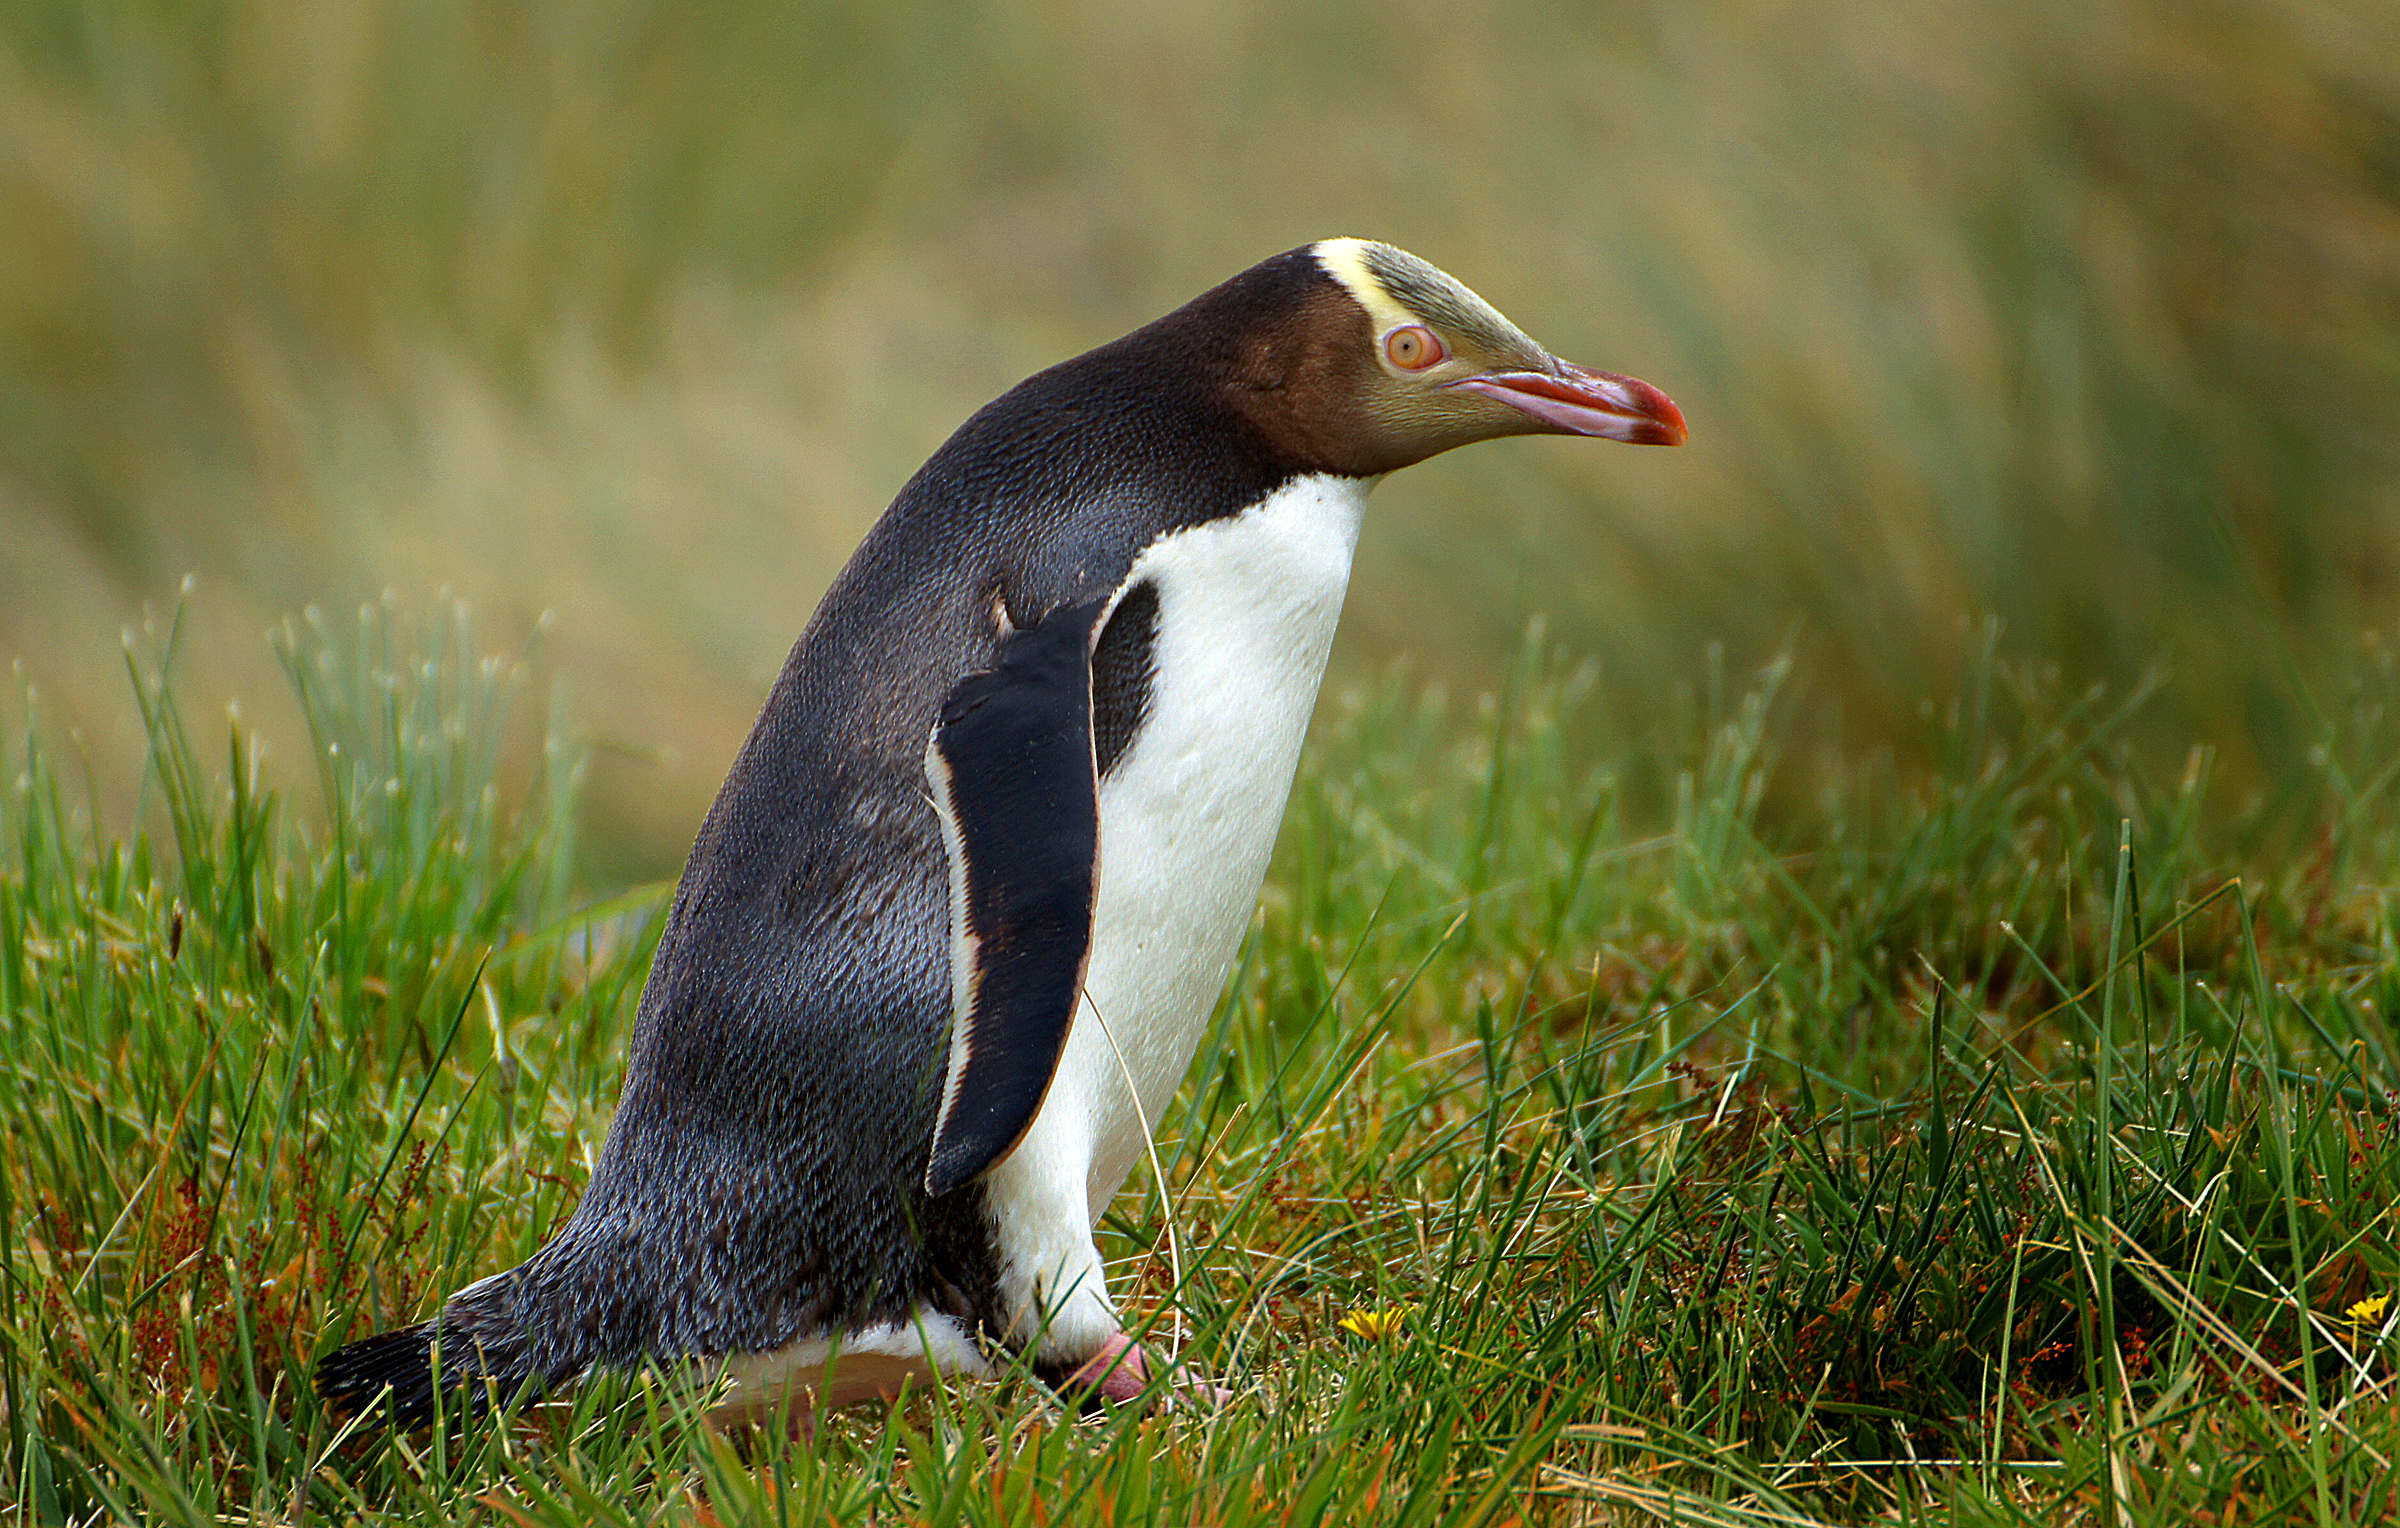
bird, wildlife, beak, fauna, penguin, seabirds, vertebrate, newzealandbirds, yelloweyedpenguin, flickrsbestcreatures, sonydslra580, megadyptesantipodes, flightless bird, king penguin